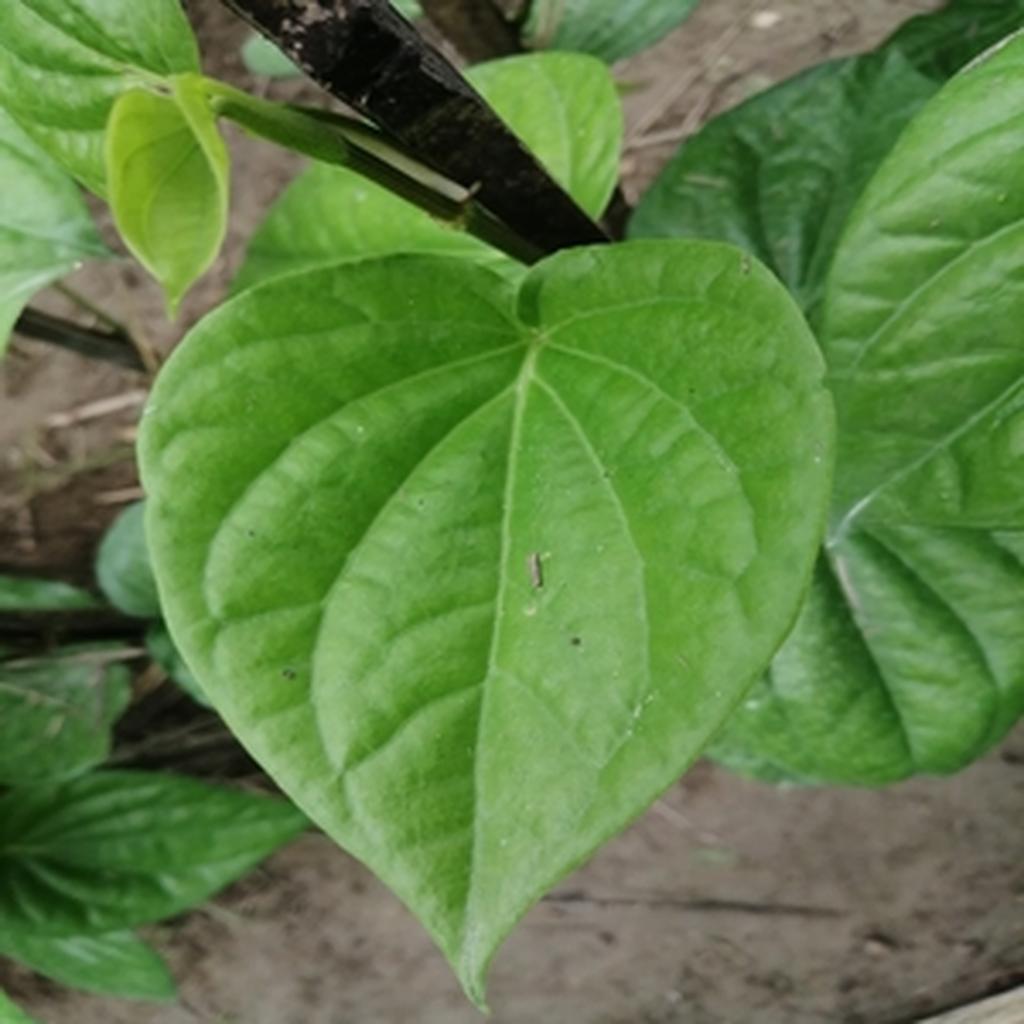
Label: Healthy_Leaf